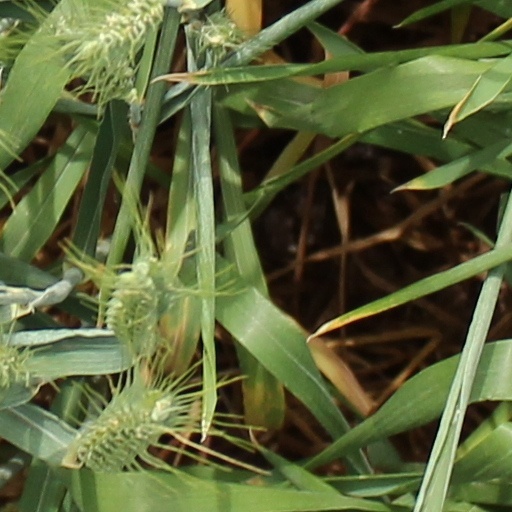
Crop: wheat